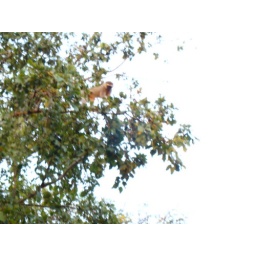
monkey in tree at our hostel in kampala